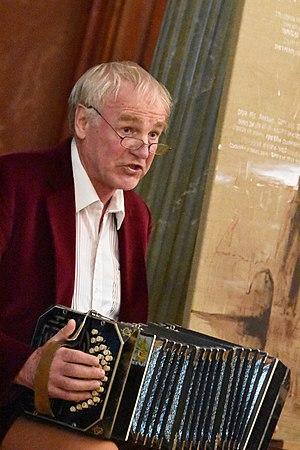
Dieter Kalka, né le 25 juin 1957 à Altenbourg, est un poète, romancier et chanteur allemand.